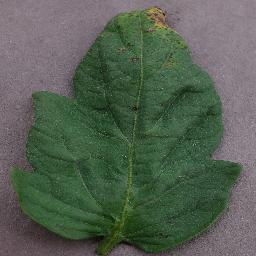
Label: Tomato___Bacterial_spot